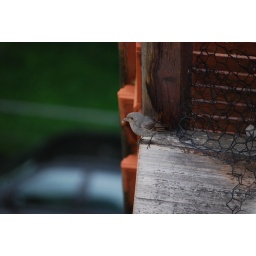
Breeding under the roof of our house